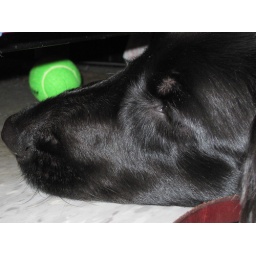
The flash reveals what the nose knows and I couldn't see: a tennis ball under a bottom shelf at Petco.